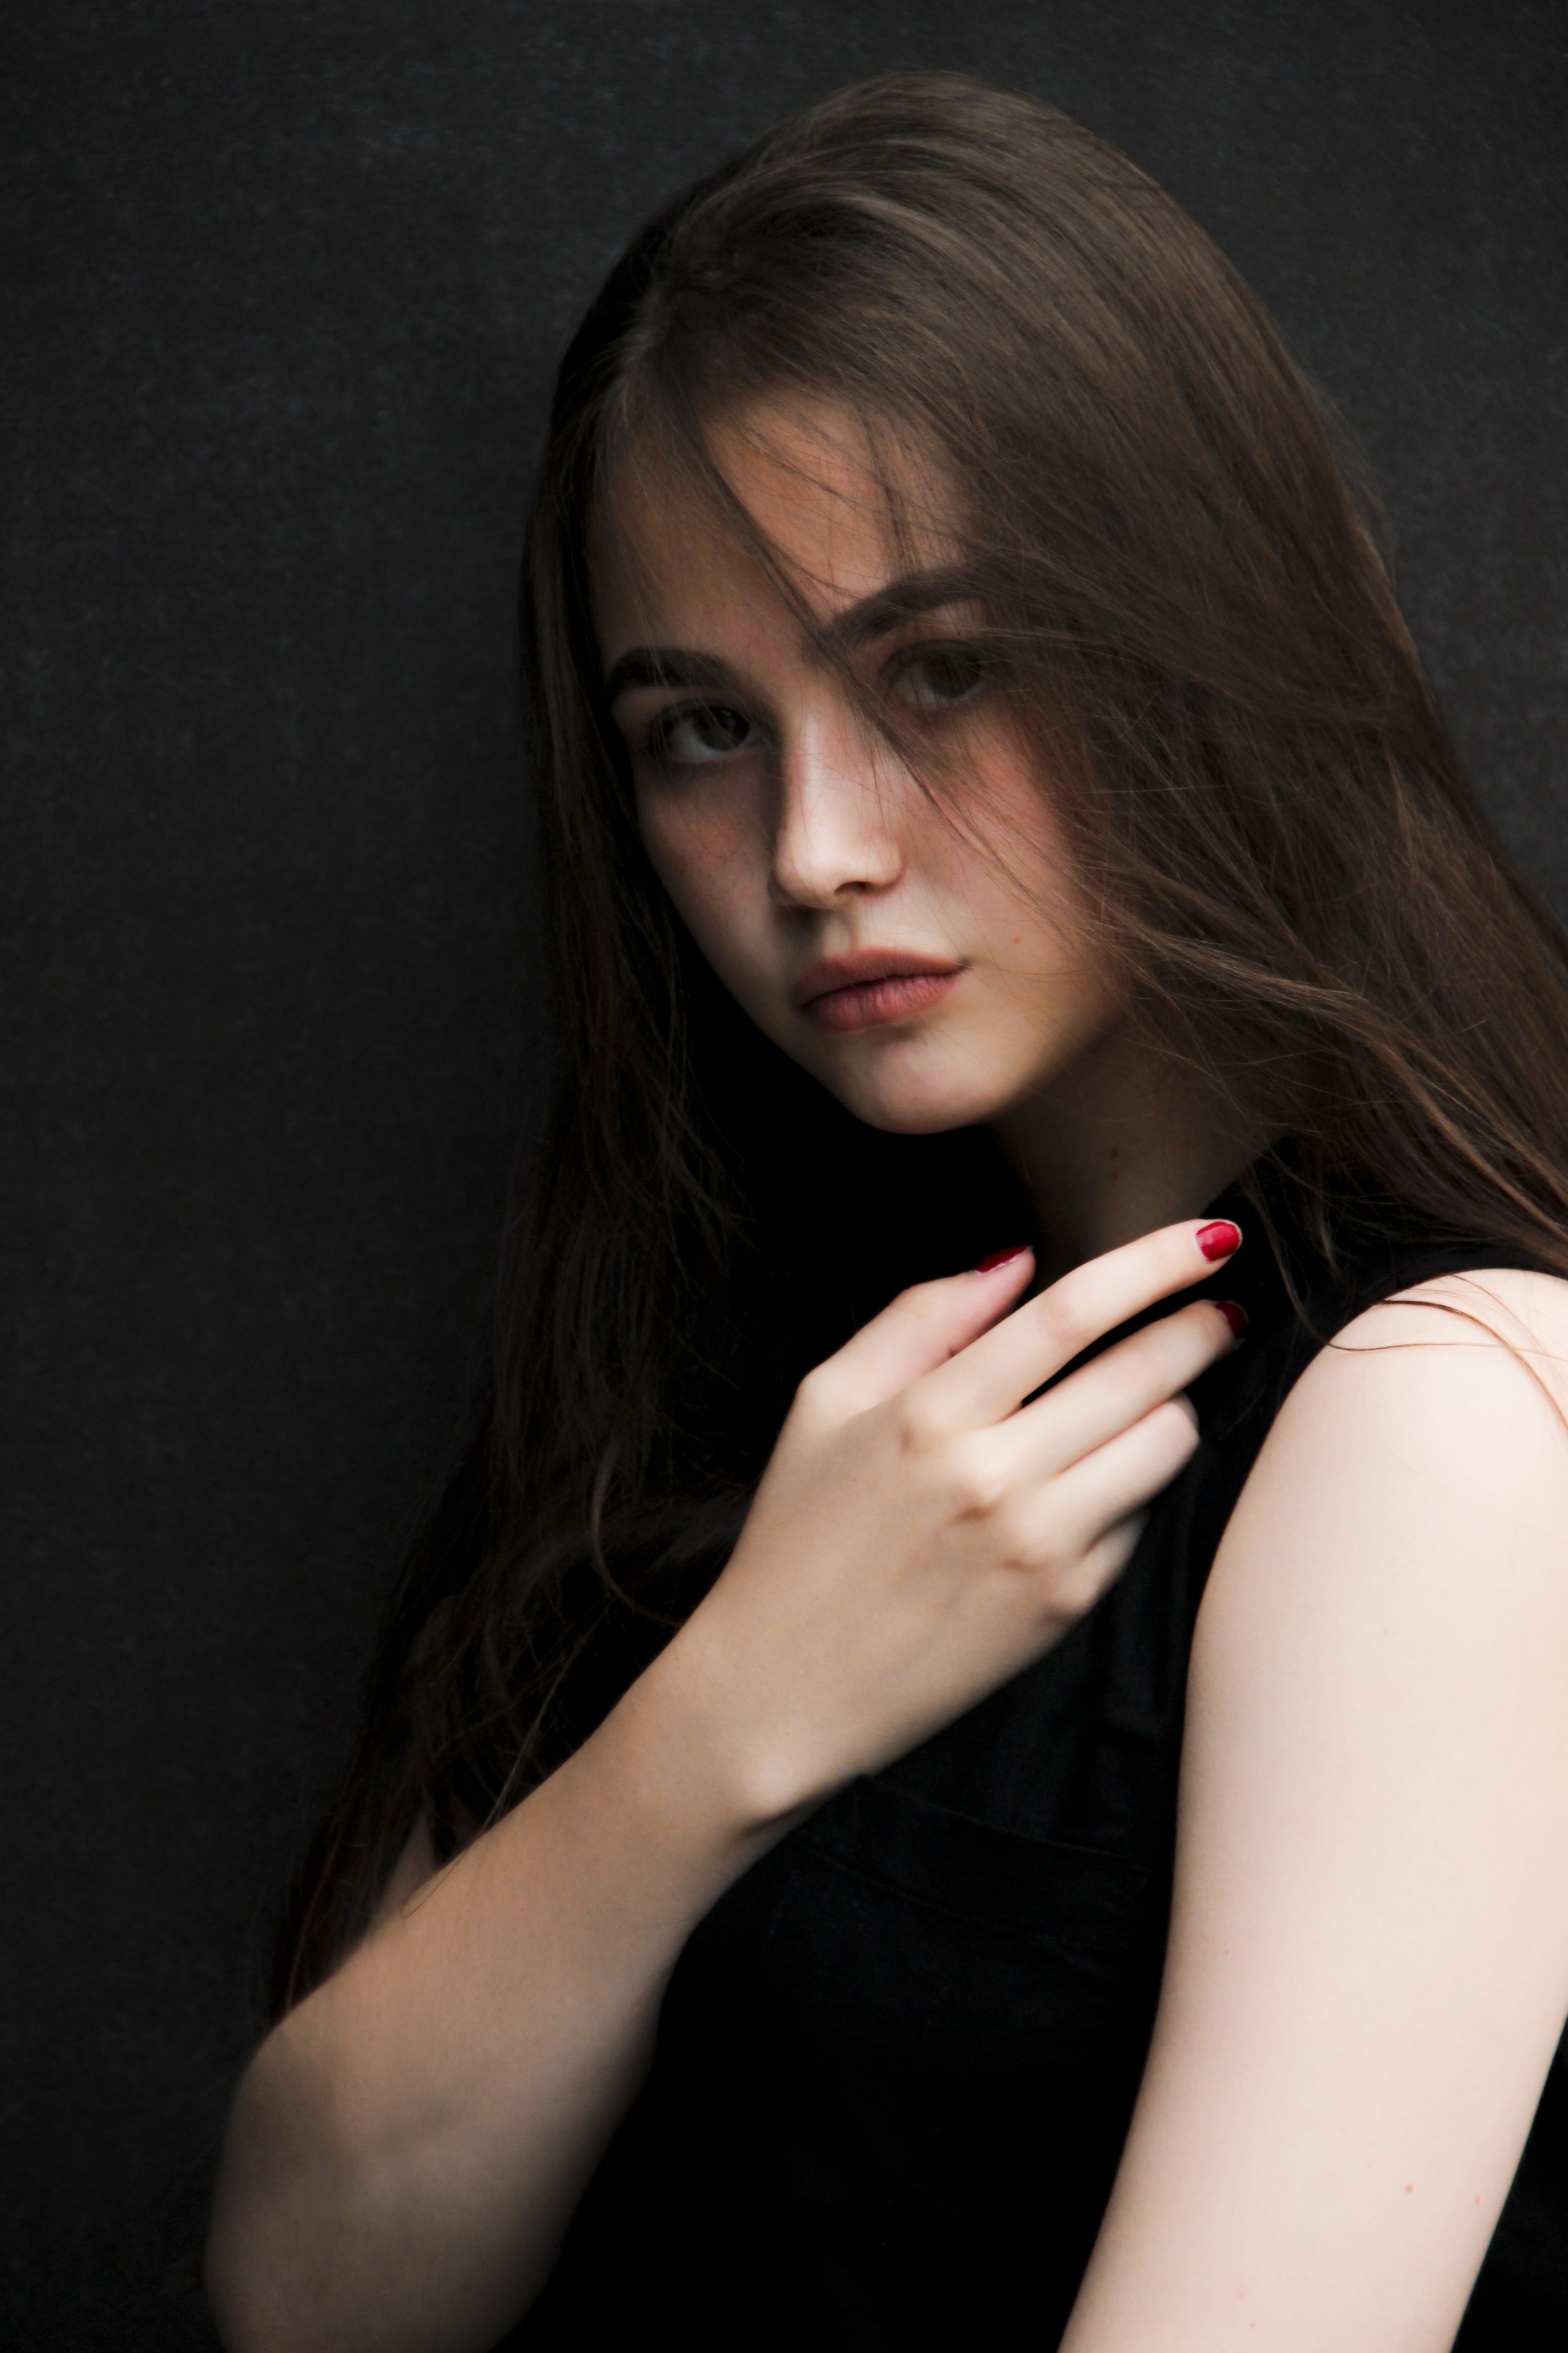
hand, person, girl, woman, hair, photography, view, portrait, model, fashion, black, lady, hairstyle, long hair, black dress, black hair, face, dress, hands, eye, head, skin, beauty, beautiful, posture, photoshoot, stylish, female hands, photo shoot, brown hair, portrait photography, art model, supermodel